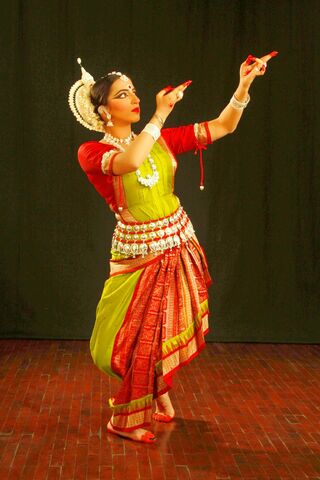
Dance form: manipuri